Te Kainga

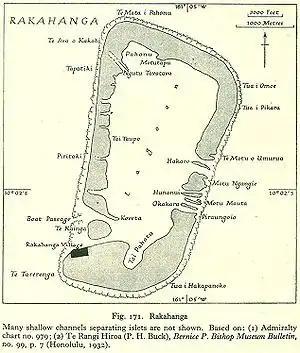
Map of Rakahanga Atoll

Te Kainga ("the Home") is one of 11 islands in the Rakahanga atoll of the Cook Islands. The island once served as the principal inhabited island of Rakahanga, but the settlement was moved to Rakahanga Island in the missionary era. The single village was shared by the atoll's four tribes, and was surrounded by five "marae": "Punariku, Avarua, Huku-wananga, Mua", and "Variu".